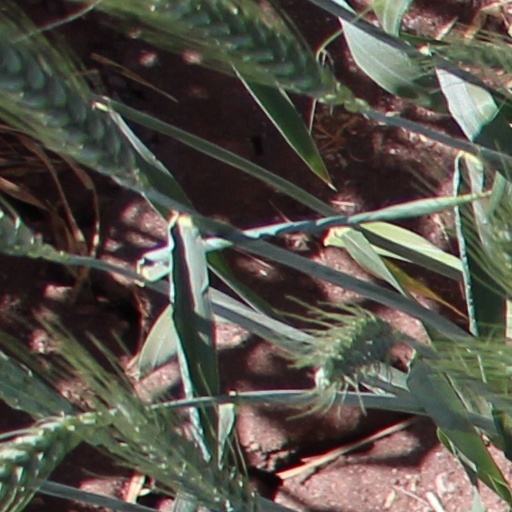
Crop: wheat